Acrylic paint

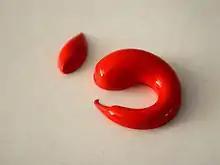
A blob of red acrylic paint shaped like a slug glistens as it rests against a white surface with a small blob to its upper left.

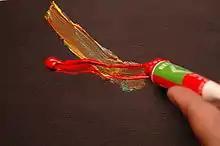
Example of acrylics applied over each other.

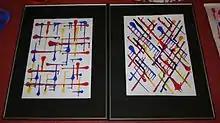
Two paintings (portrait orientation) are side by side with the only marks being thick lines that terminate with a sizeable dot of blue, yellow, or red. The left one has lines vertical/horizontal, and the right one has lines diagonally.

Acrylic paint is a fast-drying paint made of pigment suspended in acrylic polymer emulsion and plasticizers, silicone oils, defoamers, stabilizers, or metal soaps. Most acrylic paints are water-based, but become water-resistant when dry. Depending on how much the paint is diluted with water, or modified with acrylic gels, mediums, or pastes, the finished acrylic painting can resemble a watercolor, a gouache, or an oil painting, or it may have its own unique characteristics not attainable with other media.